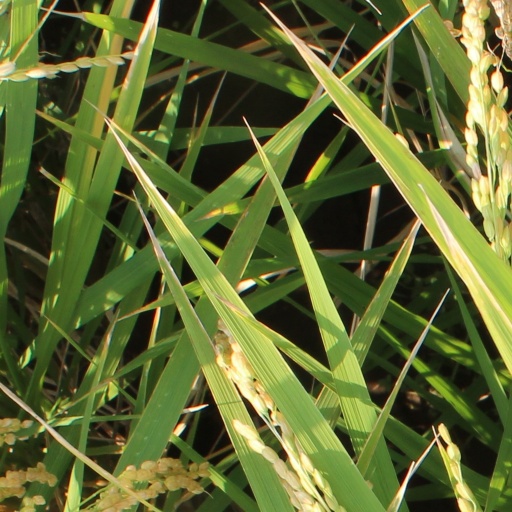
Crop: rice